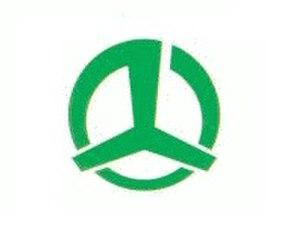
Yuasa est un bourg du district d'Arida, dans la préfecture de Wakayama, au Japon.